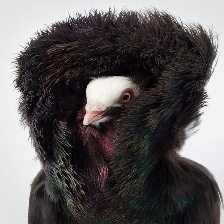
Species: JACOBIN PIGEON
Scientific name: COLUMBA LIVIA